Income tax in the United States

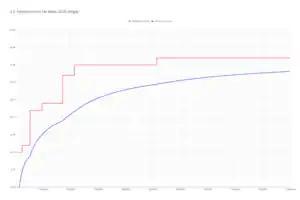
Marginal and effective federal tax rates on adjusted gross income (AGI) in the U.S. for 2018.

Beginning in 2013, an additional tax of 3.8% applies to net investment income in excess of certain thresholds.